Memorial to the forced labourers deported to Wolfhagen between 1939 and 1945

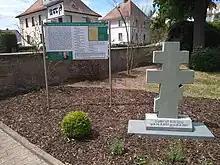
General view of the Memorial

The memorial at the Wolfhagen cemetery is dedicated to the forced labourers deported to the old district of Wolfhagen between 1939 and 1945.